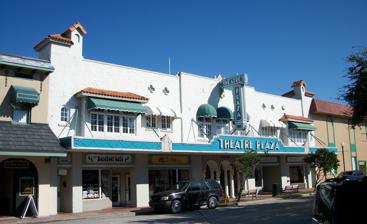
Building: Vero Theatre
Country: United States of America
Year built: 1924
United States historic place Vero Theatre U.S. National Register of Historic Places Show map of Florida Show map of the United States Location 2036 14th Avenue Vero Beach , Florida 32960 Coordinates 27°38′20″N 80°23′57″W / 27.63889°N 80.39917°W / 27.63889; -80.39917 Built 1924 Architect F.H. Trimble Architectural style Mediterranean Revival NRHP reference No. 92000421 Added to NRHP April 28, 1992 The Vero Theatre (also known as the Florida Theatre or Theatre Plaza ) is a historic theater in Vero Beach , Florida . Located at 2036 14th Avenue, the Vero Theatre was designed in the Mediterranean Revival style by architect F.H. Trimble . It opened on October 14, 1924, as the city's first motion picture theater with its first feature film being the Hunchback of Notre Dame . The theatre became the center of the fight to remove Indian River from St. Lucie County as a result of local blue laws prohibiting Sunday film viewing. Governor John W. Martin created Indian River County in the theatre in May 1925. On April 28, 1992, it was added to the U.S. National Register of Historic Places .  The Theatre closed in 1985 when other multiplex theatres opened nearby.  The last film shown was Desperately Seeking Susan. The building is one of the few remaining structures of the original downtown. It is currently vacant, though there have been numerous attempts made to renovate the structure. The last attempt at renovation was done by developer Robert L. Brackett. His attempts were halted by the storms of the 2004 Atlantic hurricane season . References